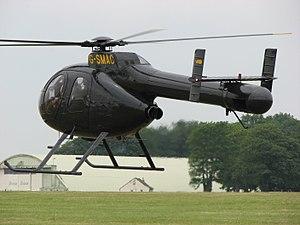
Le Hughes MD 500 est un hélicoptère civil américain développé par Hughes Helicopters sur la base de l'OH-6 Cayuse, mais c'est également le nom usuel de la gamme d'hélicoptères légers du même constructeur, incluant les MD 500E, MD 520N, et MD 530F.
Cet article dresse une liste d'hélicoptères civils et militaires non exhaustive. Les modèles sont classés par pays et par constructeur.